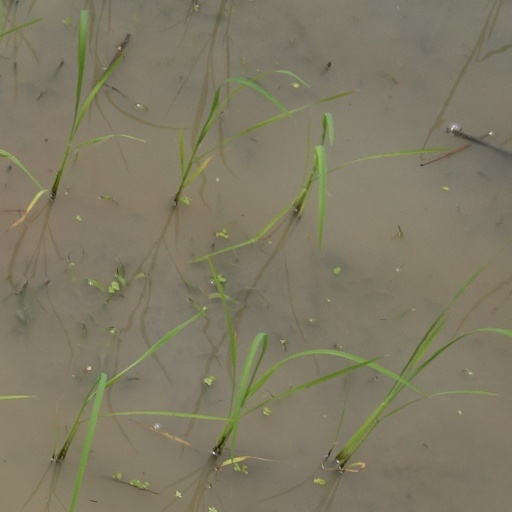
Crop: rice